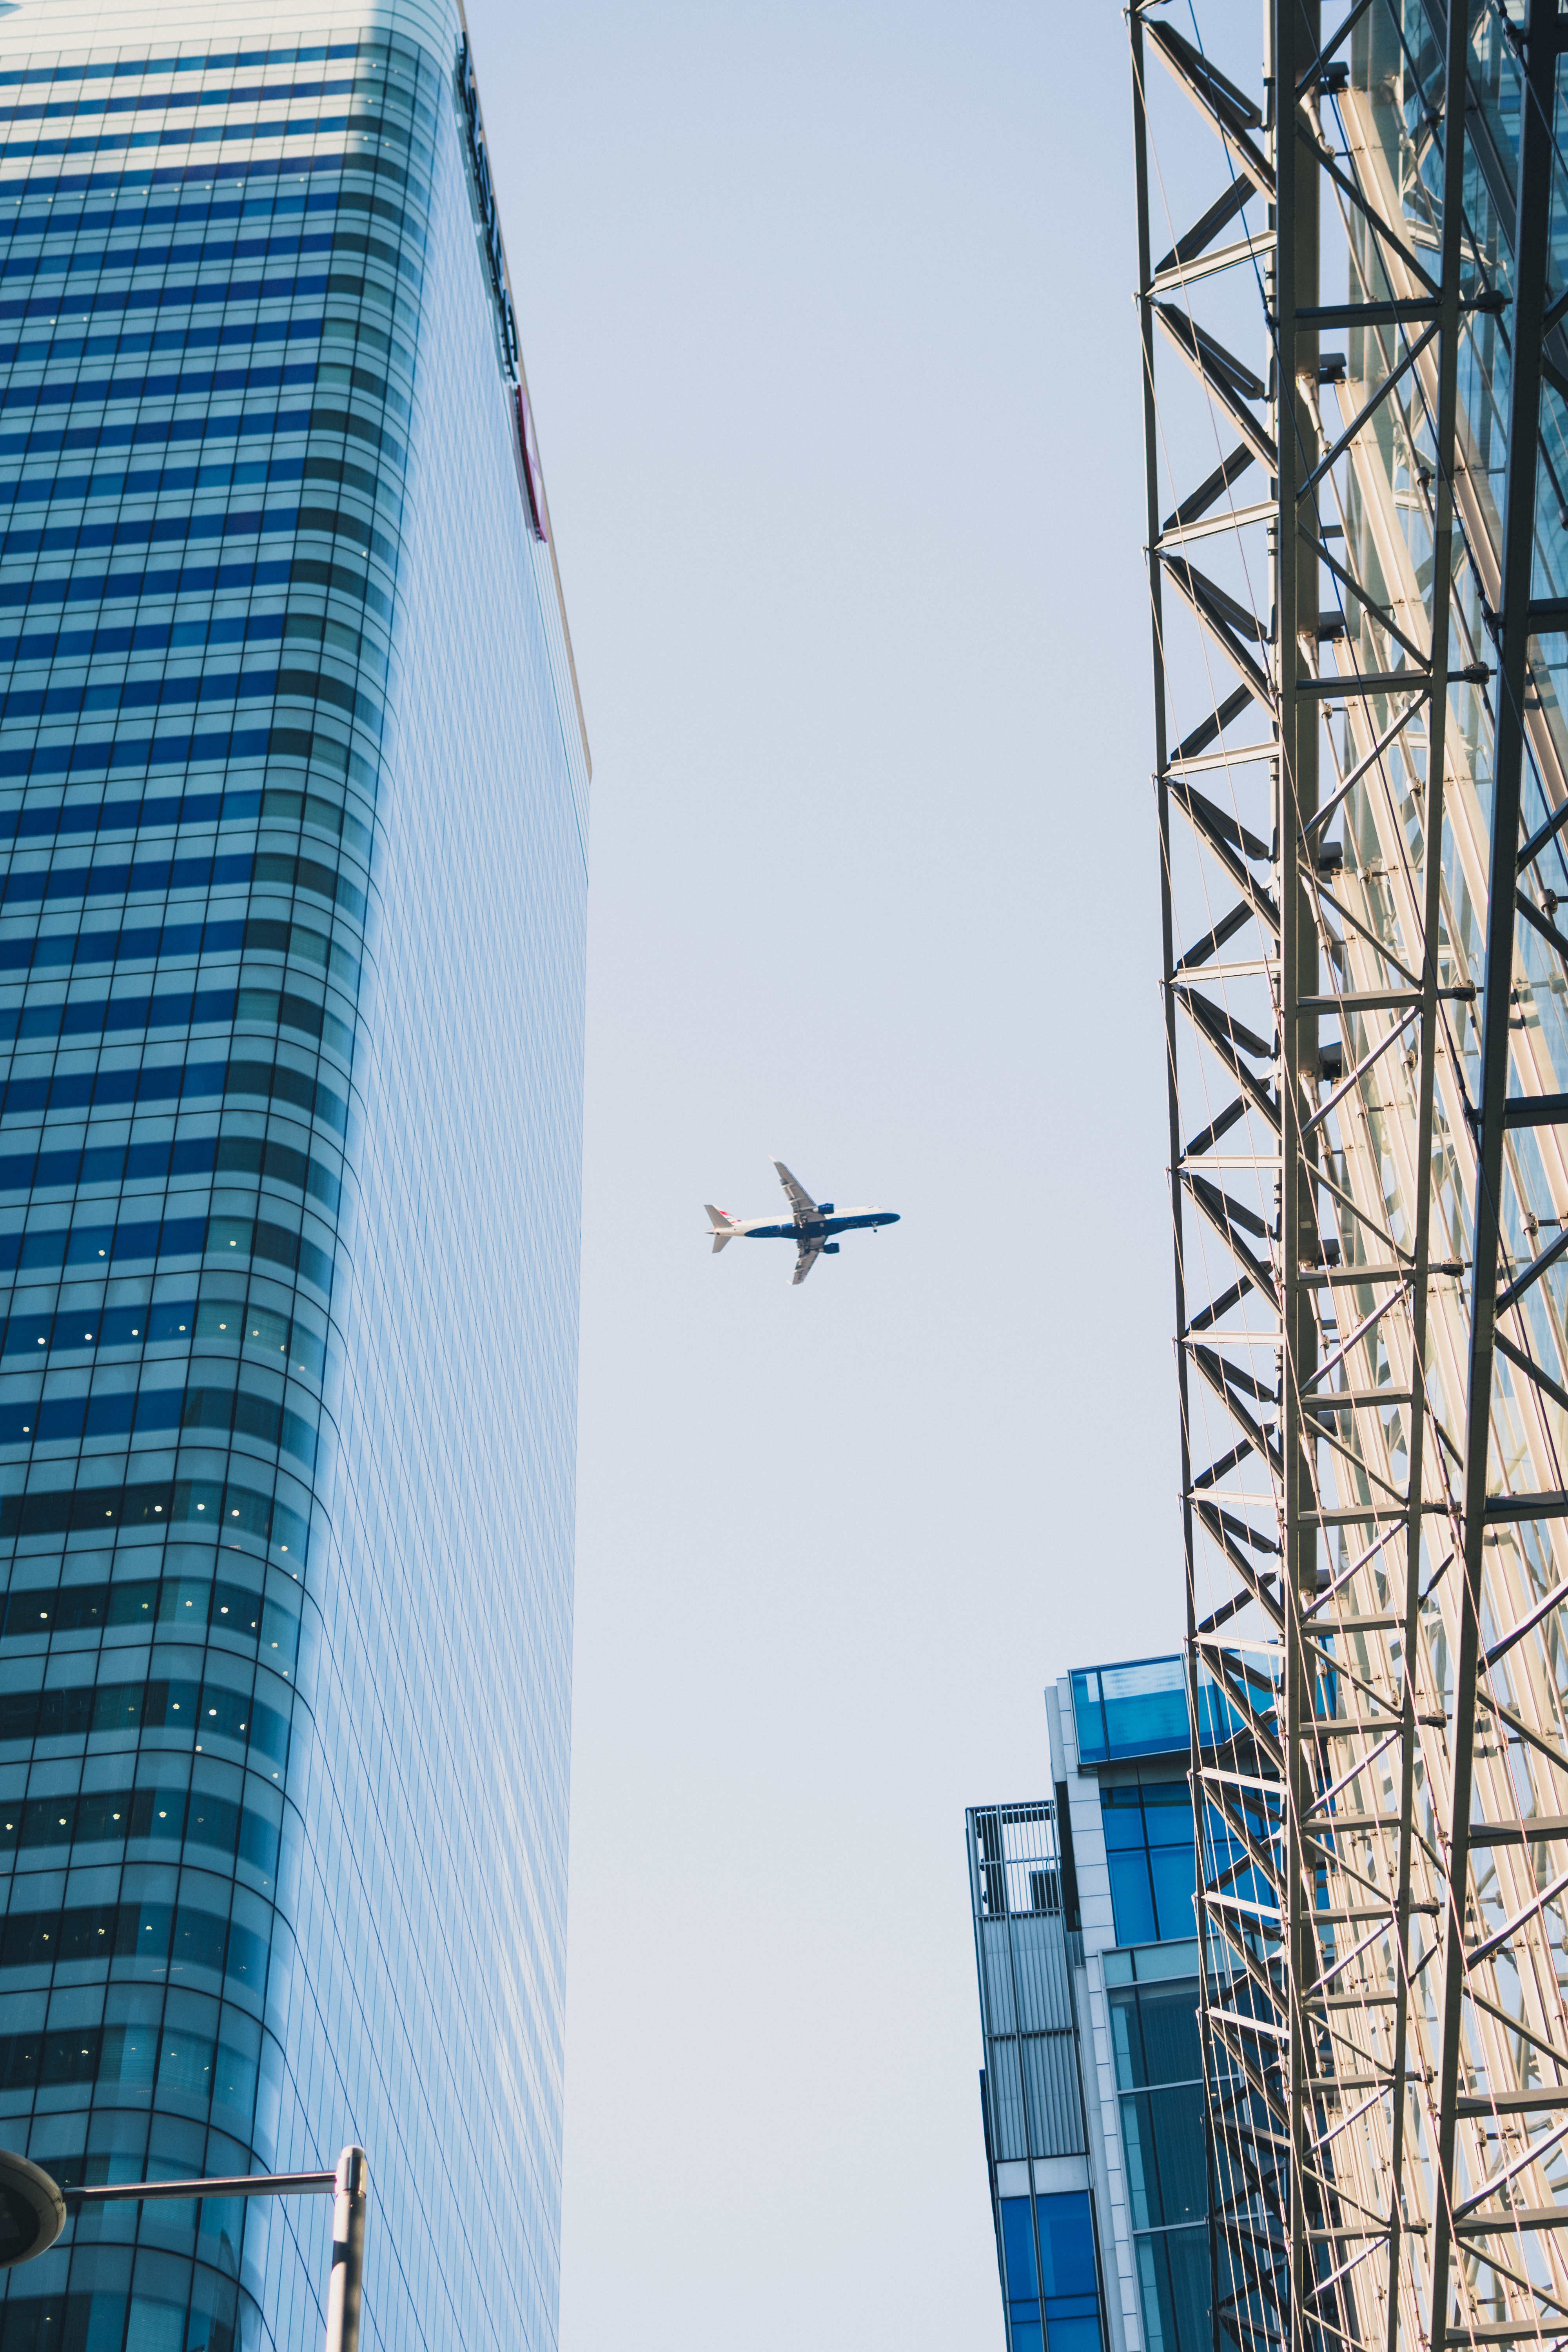
architecture, skyscraper, downtown, construction, tower, mast, facade, blue, tower block, urban area